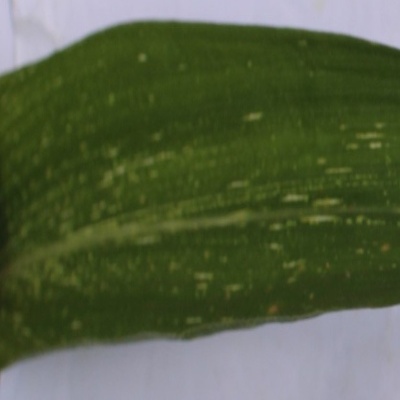
Crop: Maize
Condition: streak virus